Kontai-ji

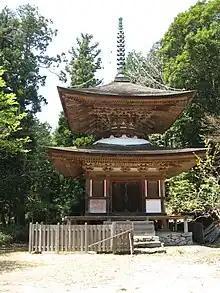
Kontai-ji Tahōtō (ICP)

is a Buddhist temple located in the Harayama neighborhood of the town of Wazuka, Kyoto Prefecture, in the Kinai region of Japan. The temple belongs to the Daigo-ji branch of the Shingon-sect of Japanese Buddhism and its "honzon" is a statue of Miroku Bosatsu. The temple precincts were a National Historic Site in 1934.